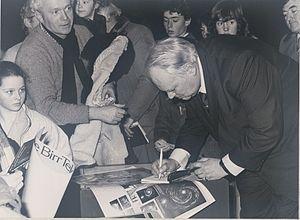
Le Château de Birr est un grand château à Birr, ville du Comté d'Offaly en Irlande. C'est la résidence de Brendan Parsons, 7ᵉ comte de Rosse.